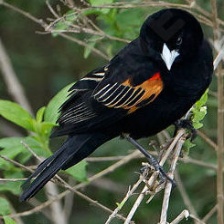
Species: FAN TAILED WIDOW
Scientific name: EUPLECTES AXILLARIS